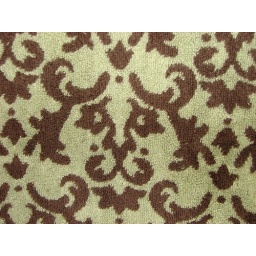
Lion face in the towel